Paleontology in Alabama

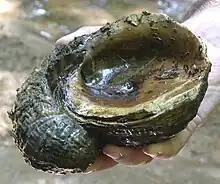
"Exogyra"

No Precambrian fossils are known from Alabama. As such, the state's fossil record does not start until the Paleozoic. By the Late Cambrian the state was covered in a warm shallow sea. A rich fauna inhabited this sea. An episode of geologic activity called the Taconic Orogeny uplifted mountains in the state during the Late Ordovician. Sediments eroded away from these mountains are the source of those in the local Ordovician marine deposits. Ordovician life of Alabama included brachiopods, bryozoans, corals, and graptolites.